Unaware

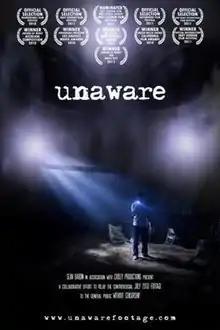
Festival release poster

Unaware is an American science-fiction horror thriller film directed by Sean Bardin and Robert Cooley. It follows a vacationing couple who discover something disturbing on a rural Texas ranch. Like the films "Paranormal Activity" (2007) and "The Blair Witch Project" (1999), "Unaware" is an independent feature presented in "found footage" format. The producers have also followed in marketing the film to potential fans via Eventful.